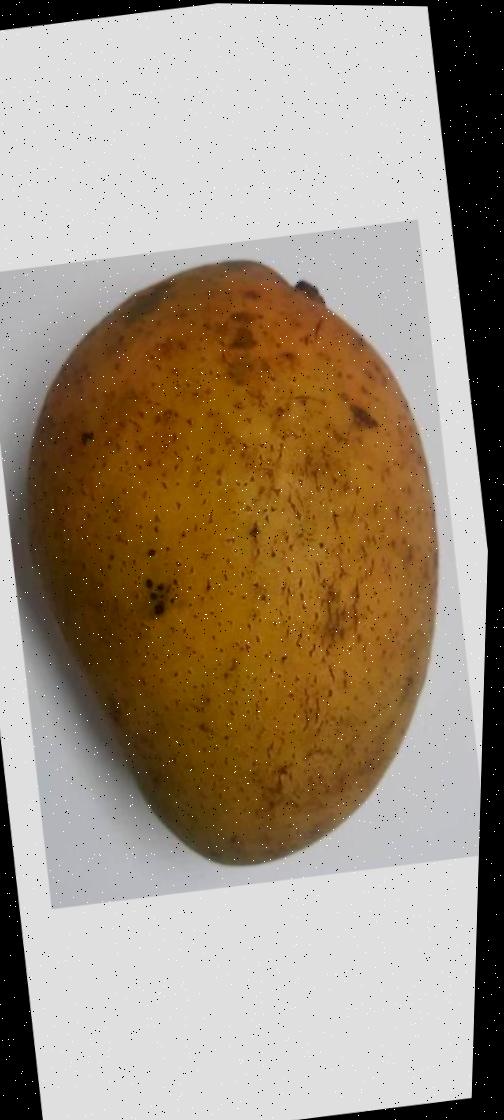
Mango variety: Ashshina Classic